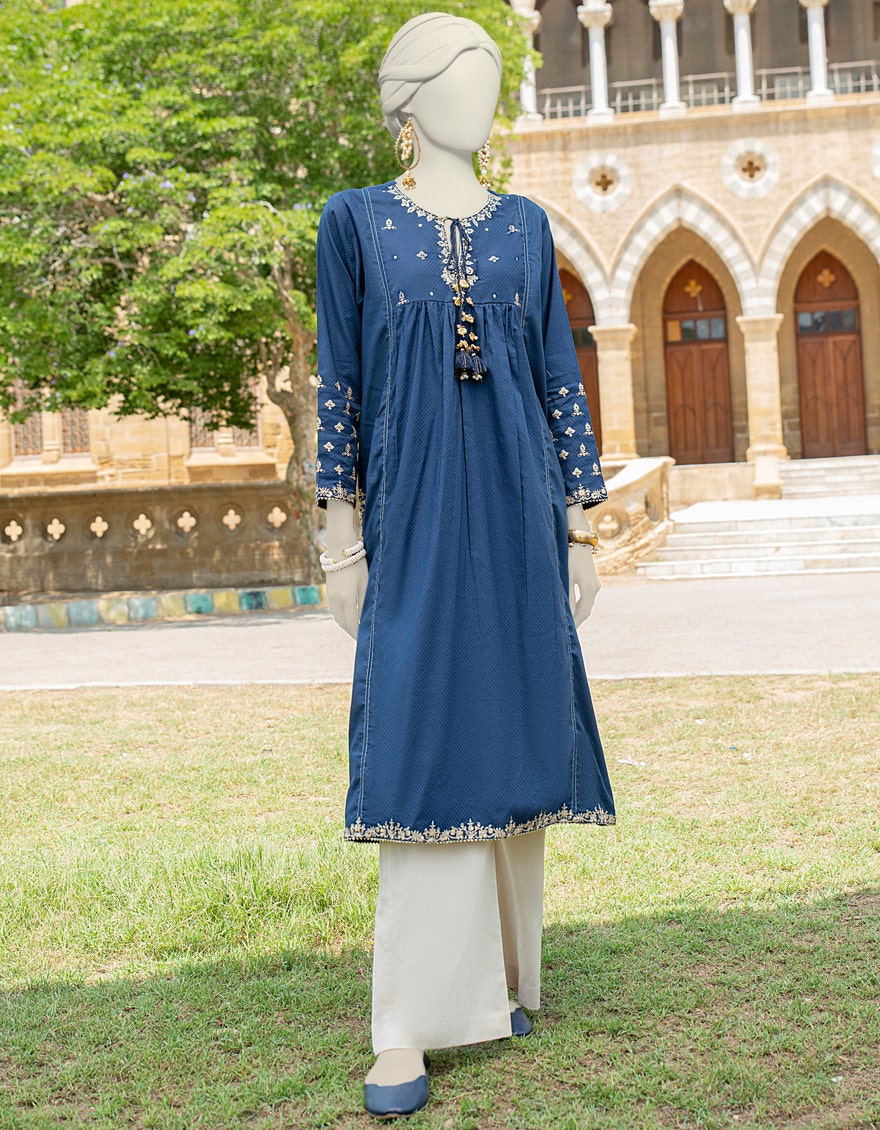
navy embroidered tunic with gold thread